Manaia, Waikato

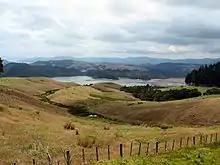
Manaia Harbour

Manaia is a locality on the western side of the Coromandel Peninsula of New Zealand. It lies to the east of State Highway 25, south of Coromandel and north of Tapu. The Manaia River flows from the Coromandel Range through the area and into the Manaia Harbour to the west. The harbour contains mussel farms.